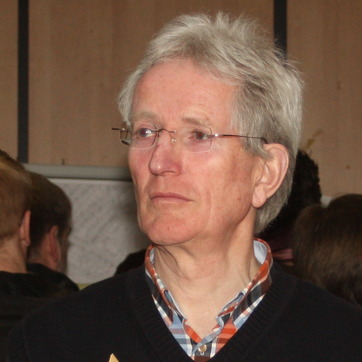
Material: skin